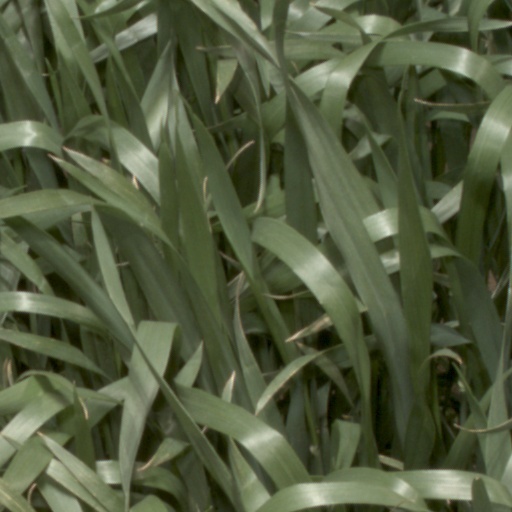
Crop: wheat